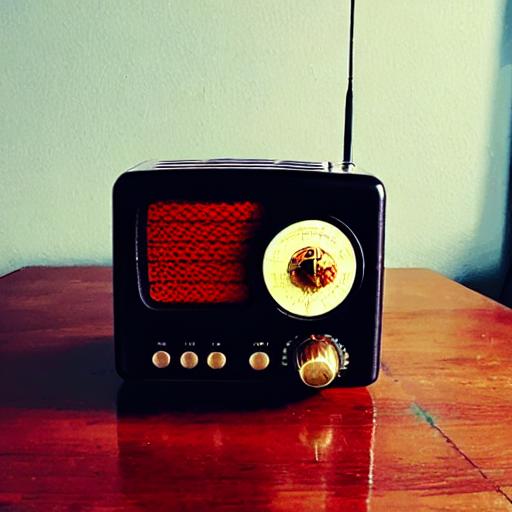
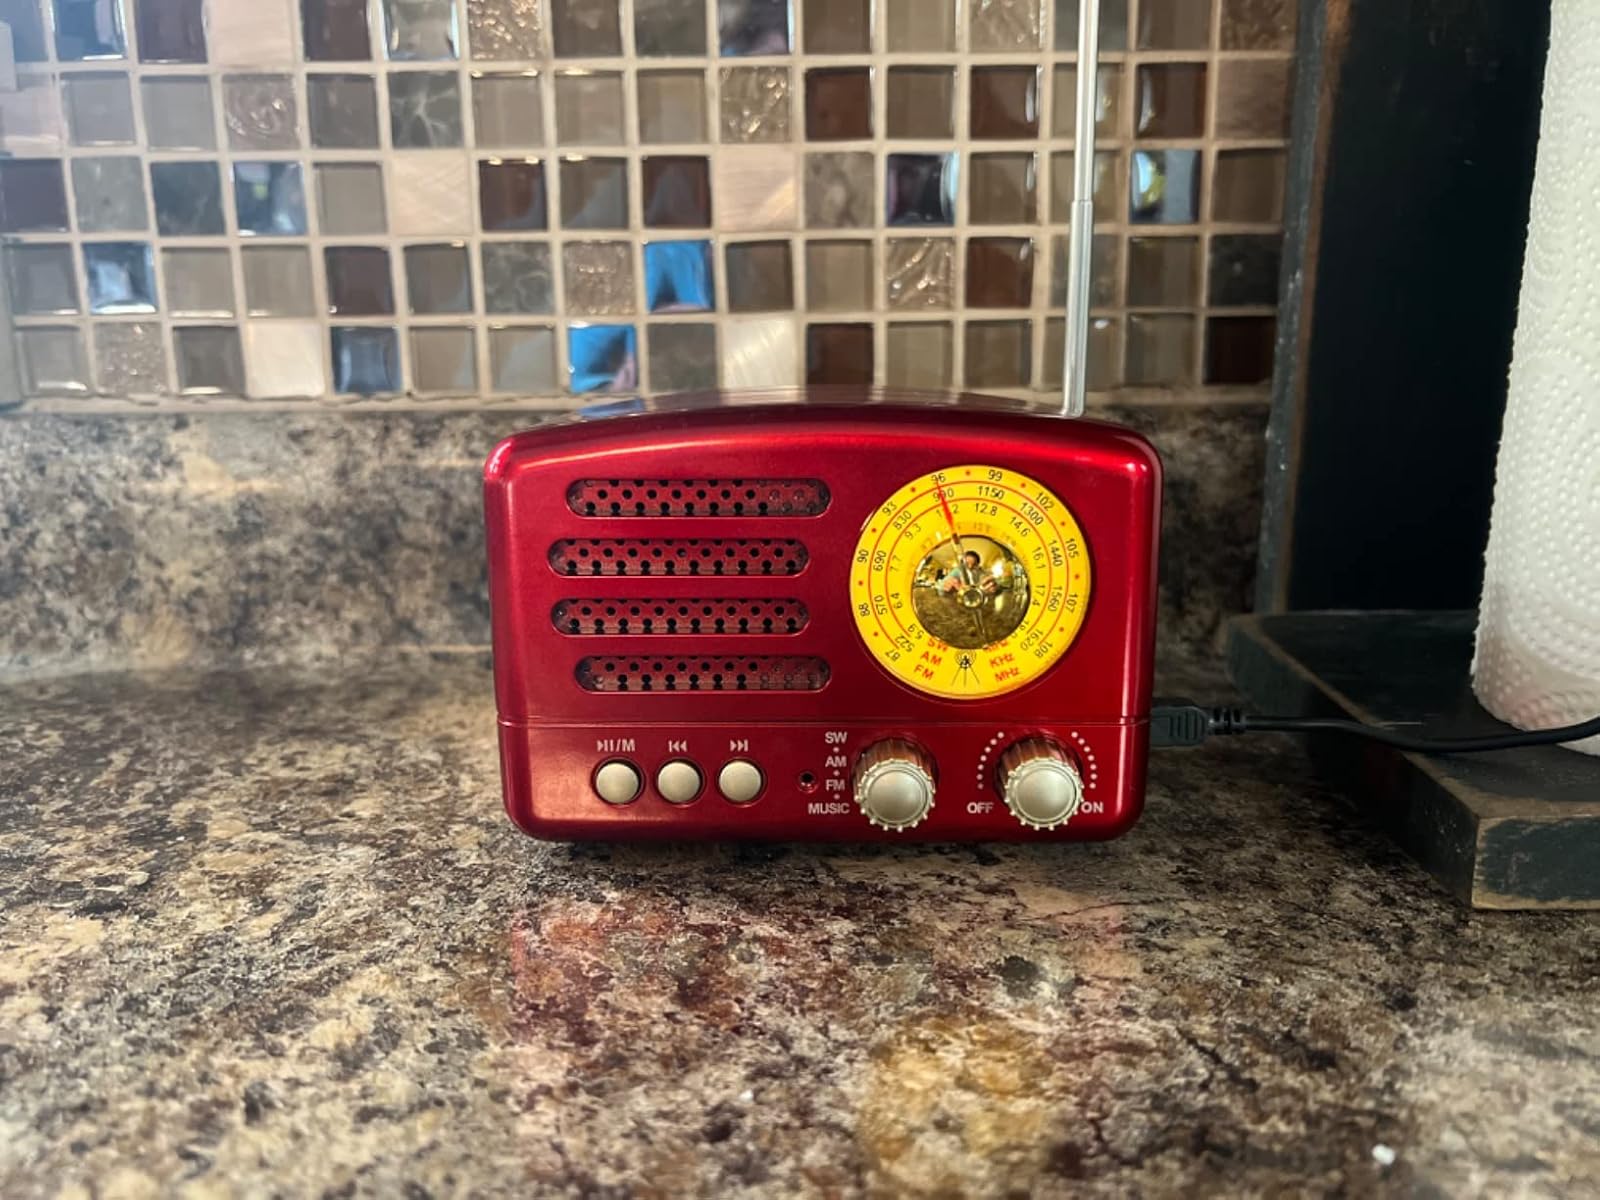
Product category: radio
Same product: no